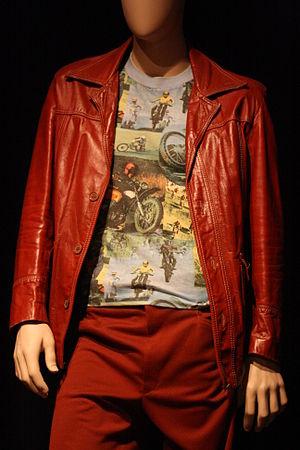
Fight Club [faɪt klʌb] est un film américain de David Fincher, sorti en 1999 et adapté du roman éponyme de Chuck Palahniuk publié en 1996. Le narrateur est un homme qui, trouvant peu de satisfaction dans son activité professionnelle et sa vie en général, crée avec l'énigmatique Tyler Durden, personnage anticonformiste, un club de combats clandestins permettant à ses membres d'évacuer leur mal-être par la violence. Le film a pour interprètes principaux Edward Norton, Brad Pitt et Helena Bonham Carter.